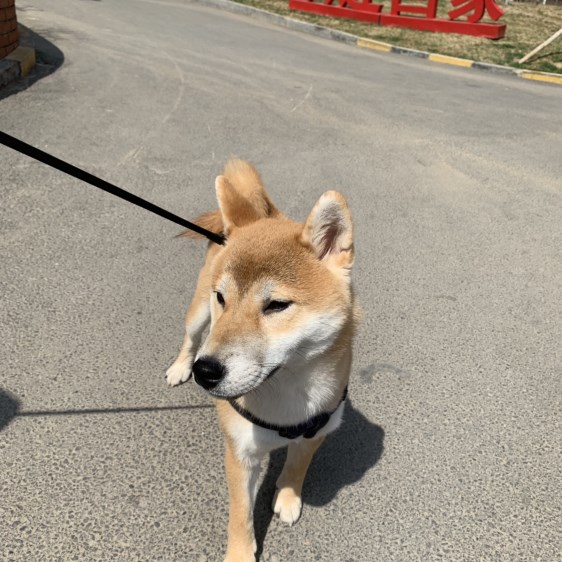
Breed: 1043-n000001-Shiba_Dog